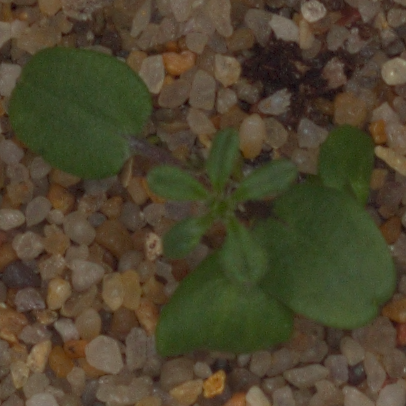
Label: cleavers